Phoenix Financial Center

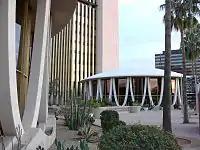
View from Northwest showing the South rotunda. A portion of the tower and North rotunda are also visible.

The two rotundas front Central Avenue and are mirror images of each other. They consist of two stories and a basement, and utilize glass around most of the circumference. Each has a stained glass star at the top of the dome of slightly different designs.